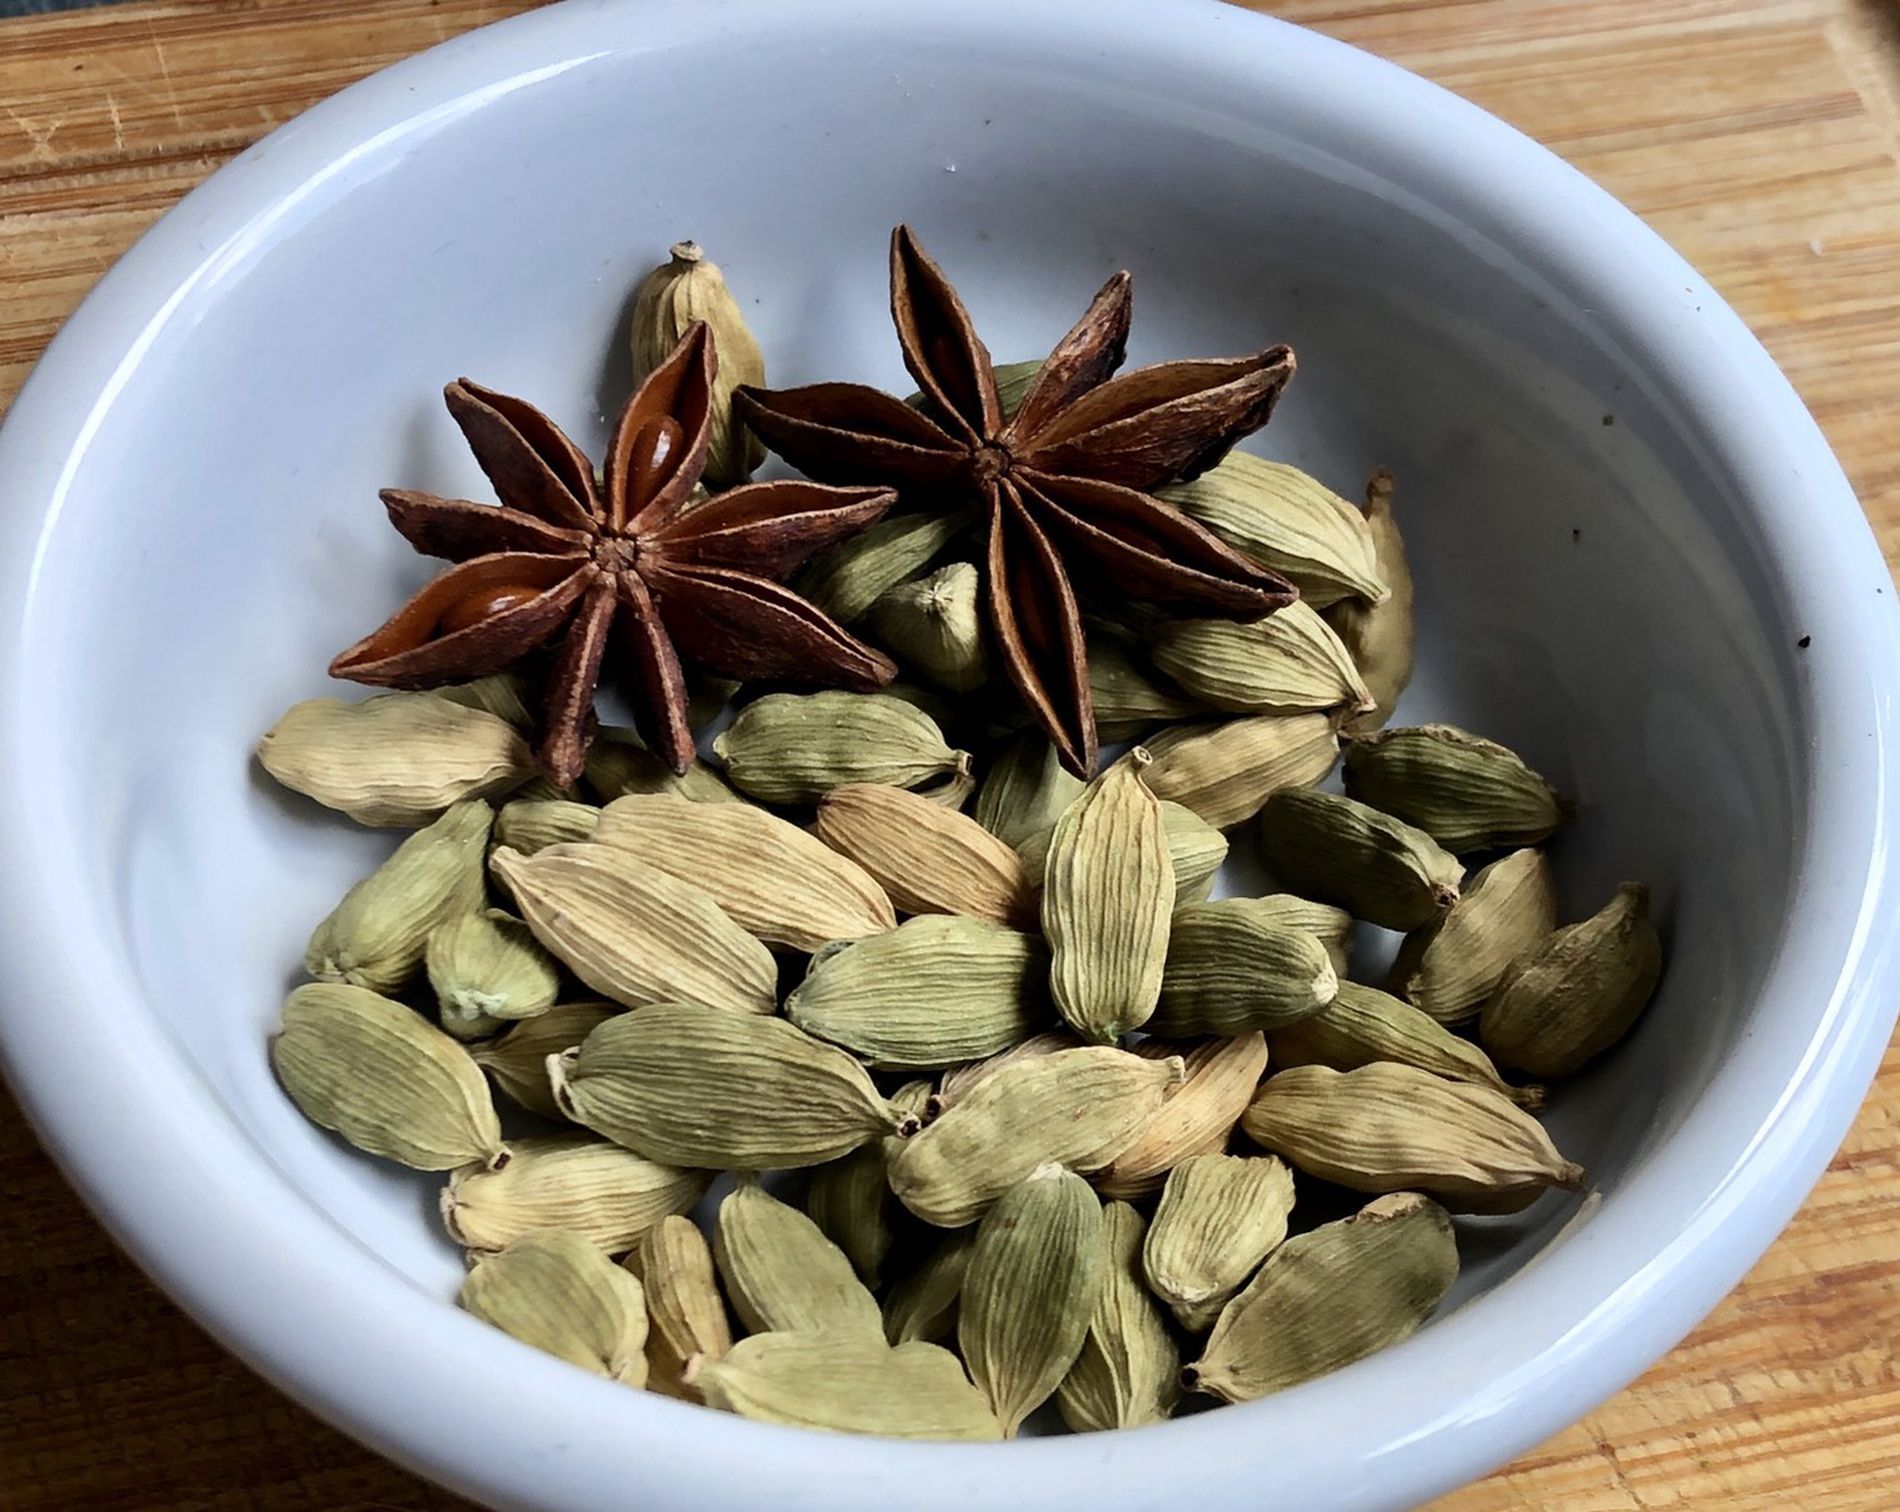
Food plate
The picture features a white plate on a yellow table. The plate contains two types of food organized in a random manner.
Taken from an elevated angle in room lighting, this picture shows a food plate. The white plate helps to highlight the food and its texture. The image elevates a mood of hunger.
Labels: Food, Plate, Spice, Star Anise, Cardamom, Table
Camera: Apple iPhone X
Lens: iPhone X back dual camera 4mm f/1.8
Aperture: F1.8
Exposure: 1/120 sec
ISO: 50
Focal length: 4